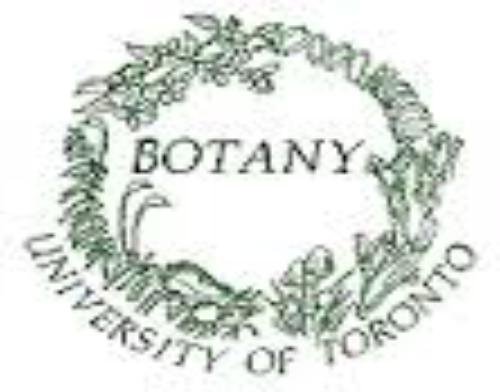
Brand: Botany
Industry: Others